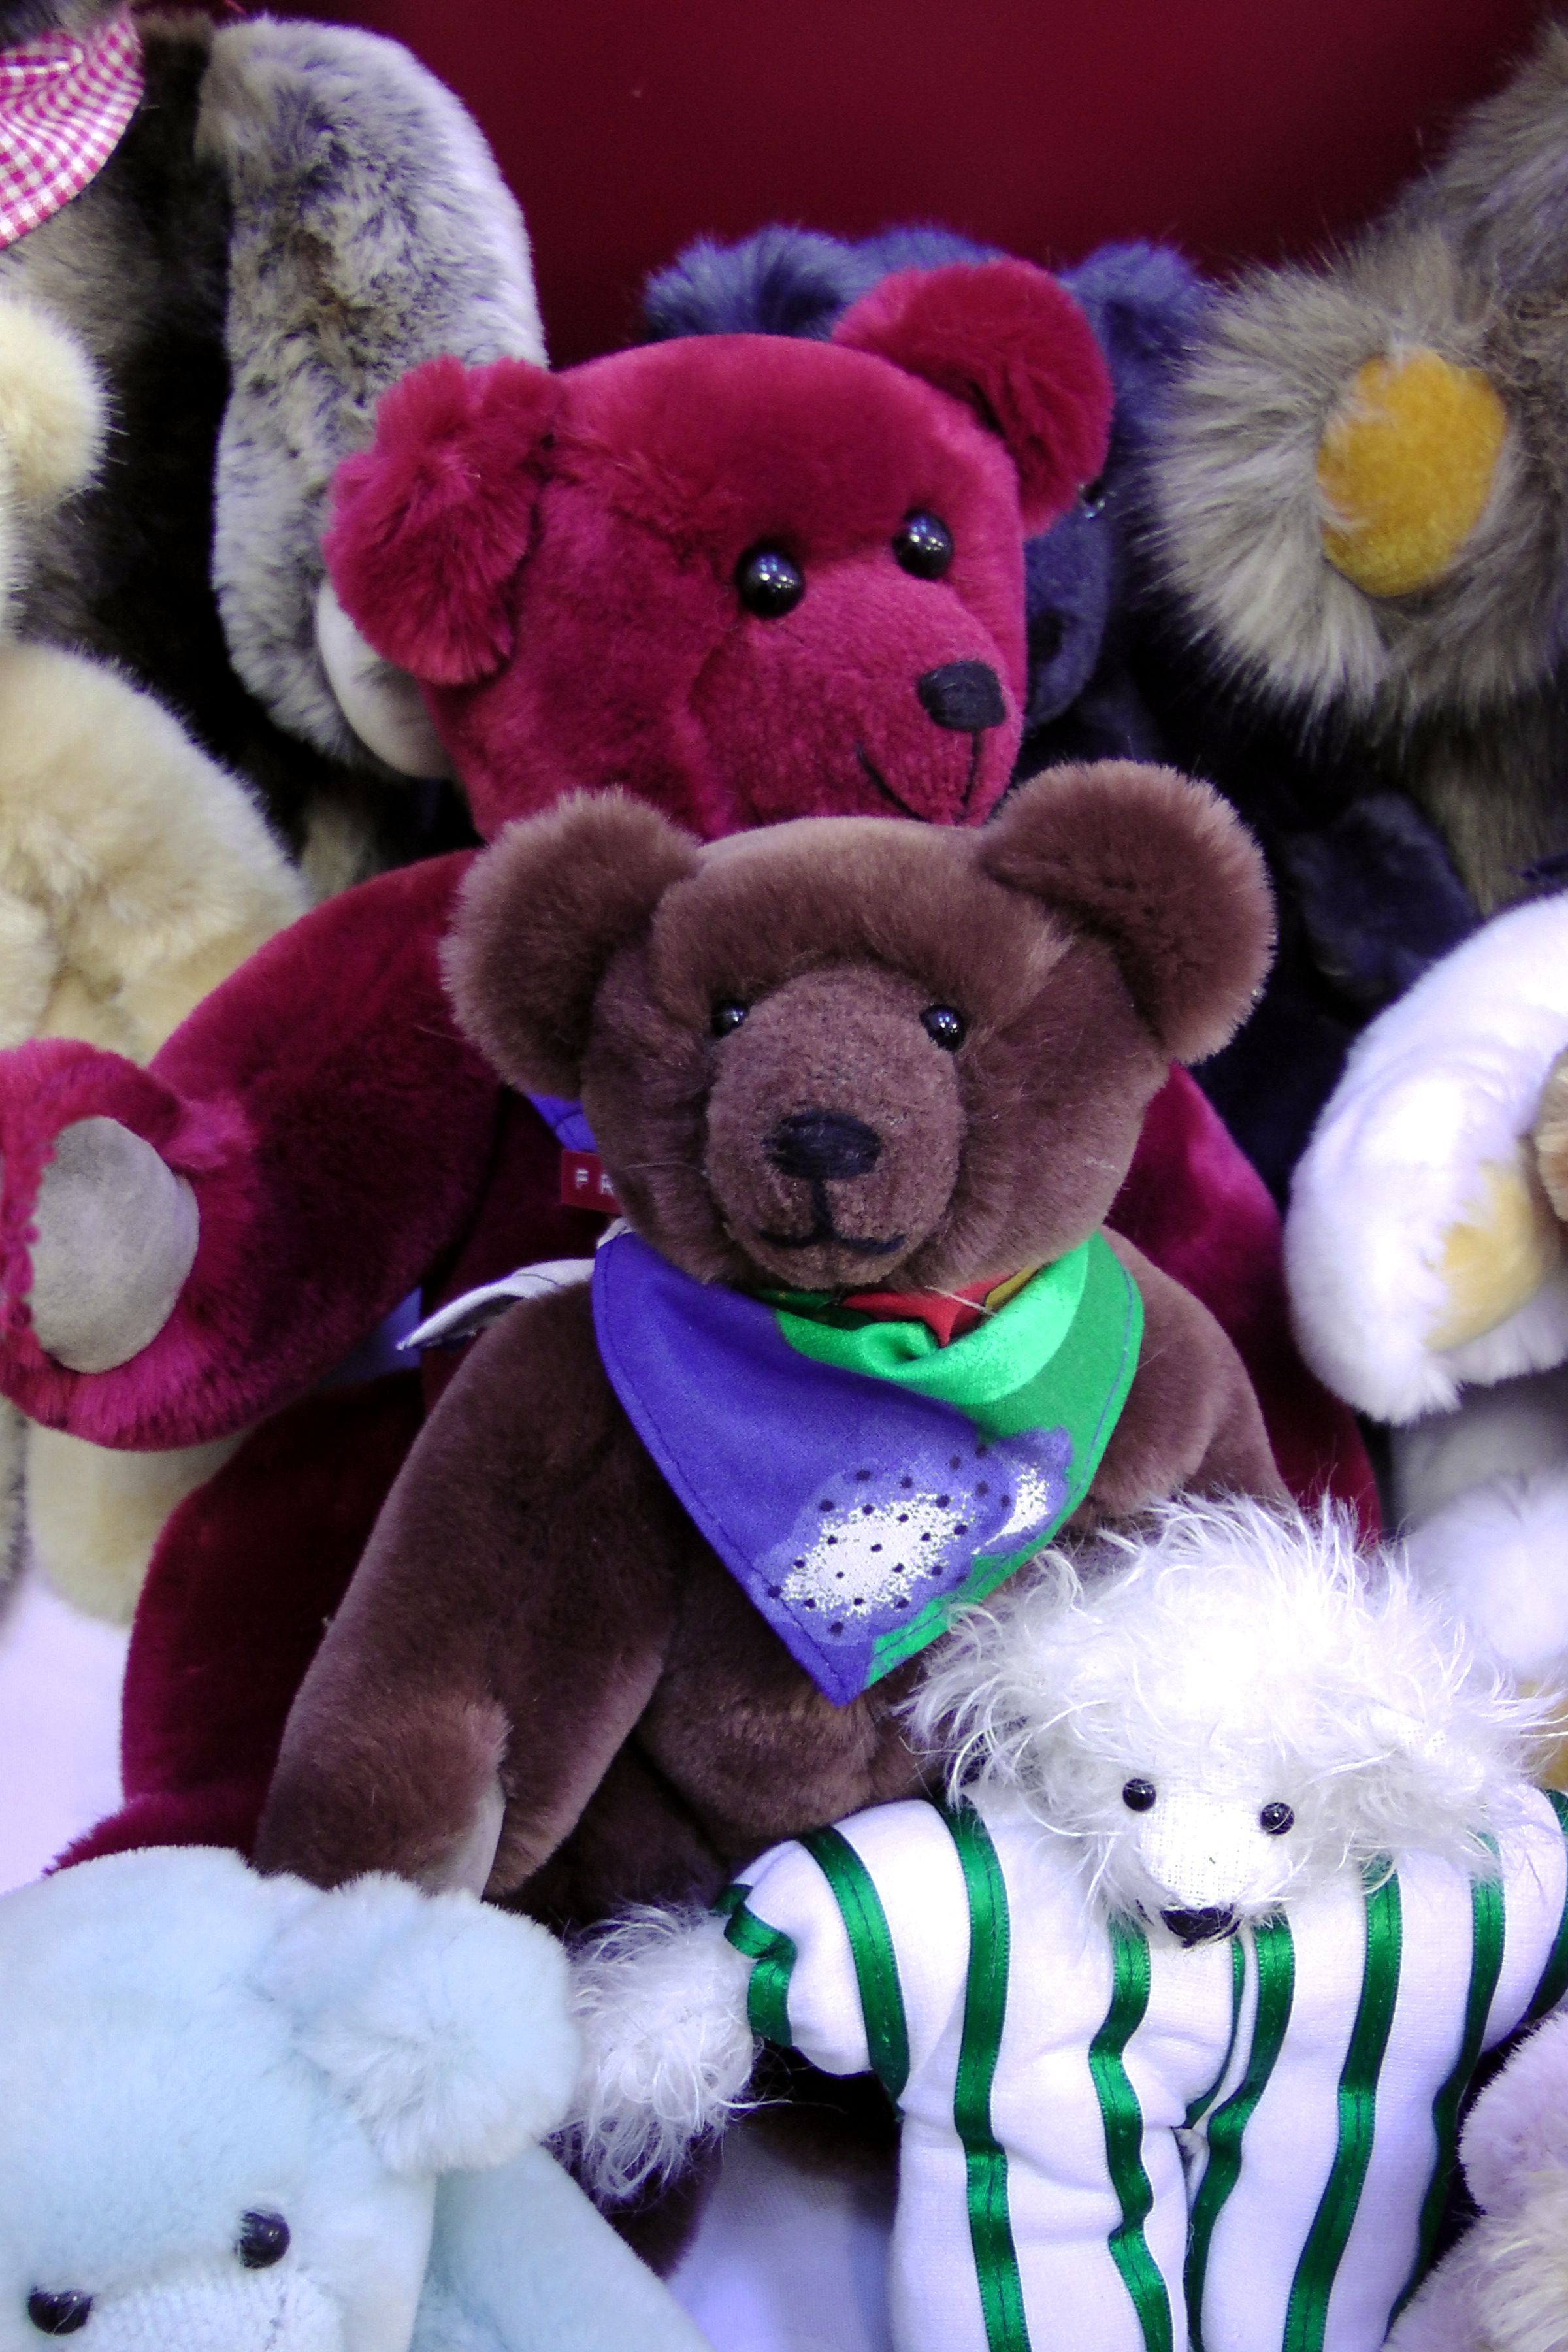
cute, colorful, toy, teddy bear, textile, toys, plush, stuffed animal, teddy bears, plush toys, stuffed toy